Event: Nepal Earthquake
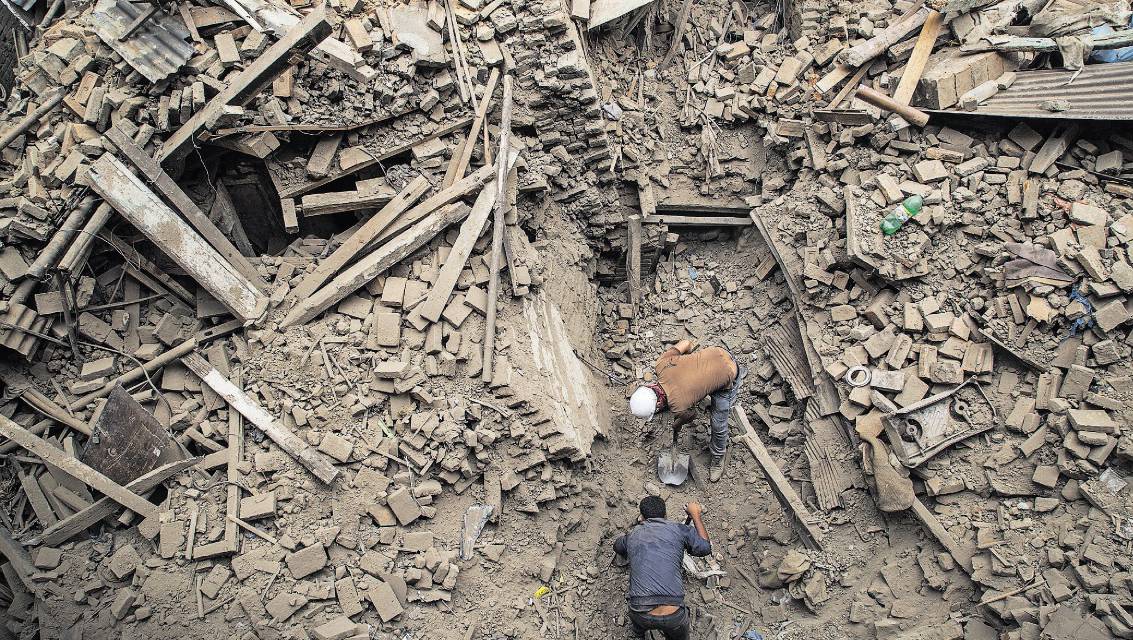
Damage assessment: damage